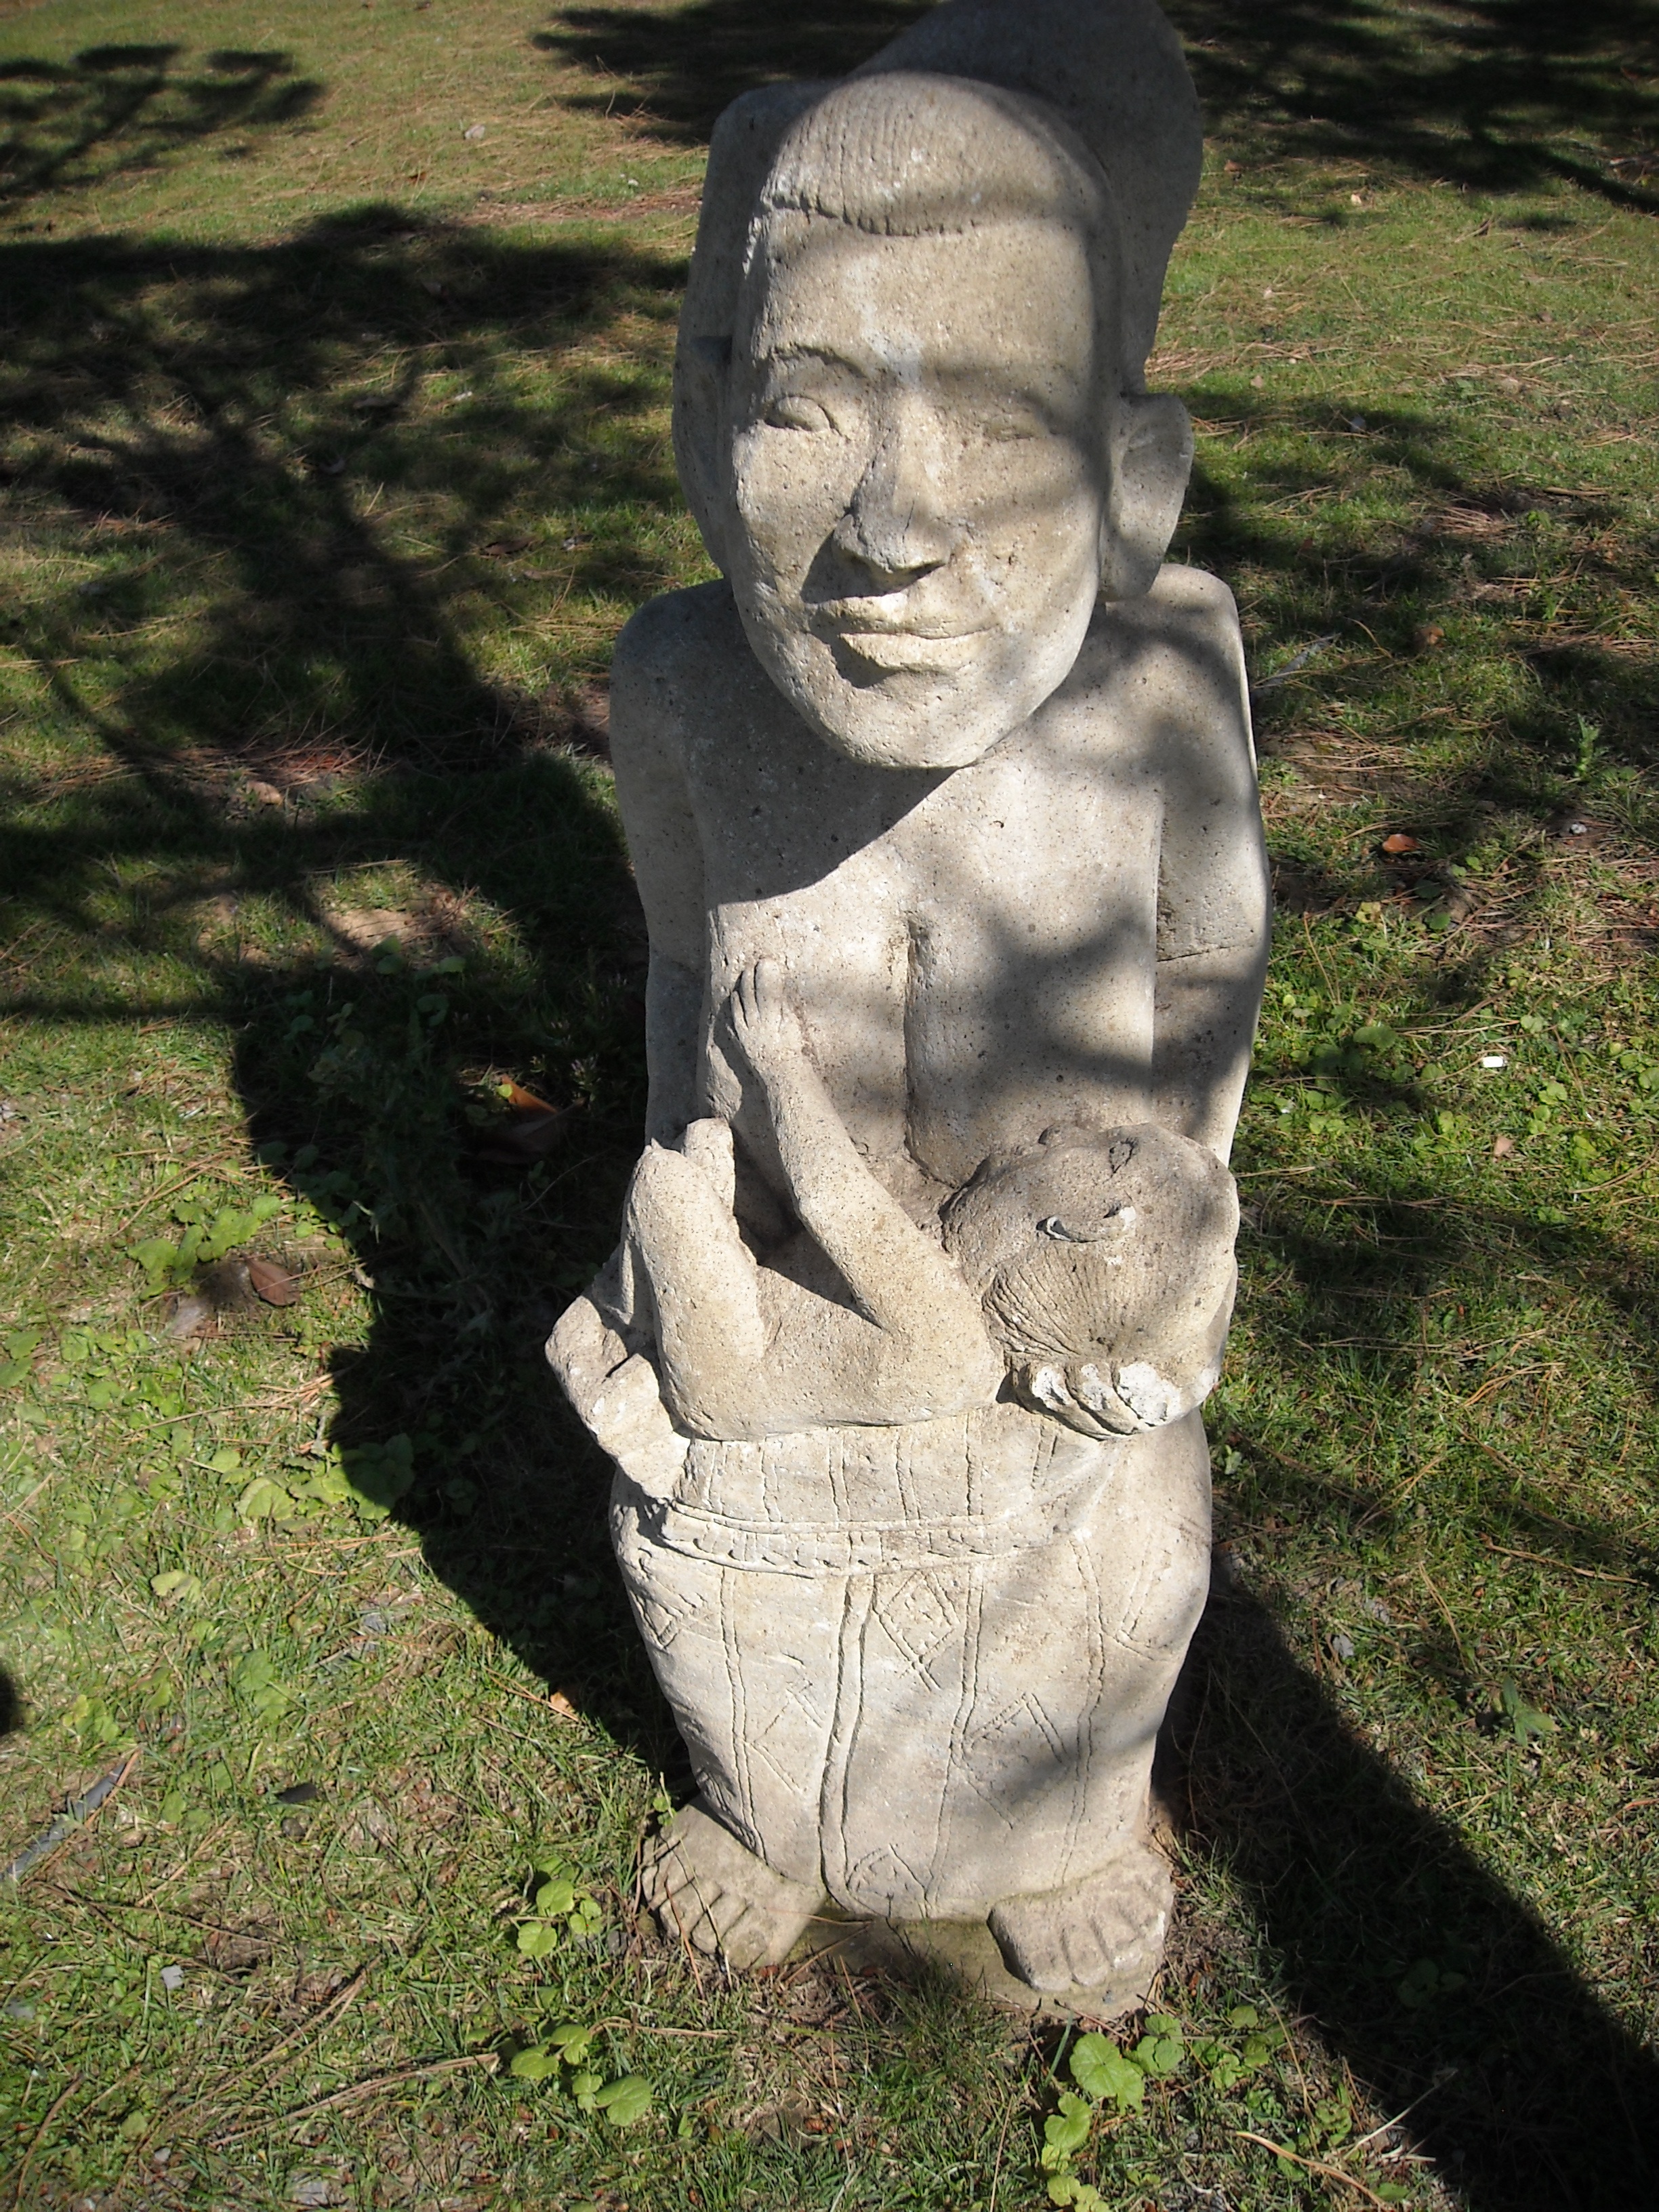
rock, stone, monument, statue, sculpture, art, temple, carving, mother and child, ancient history